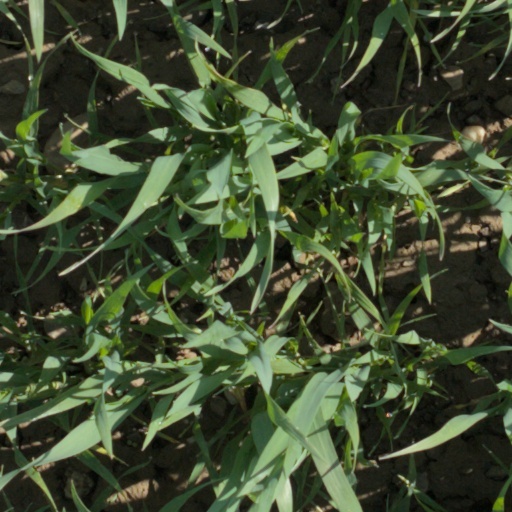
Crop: wheat